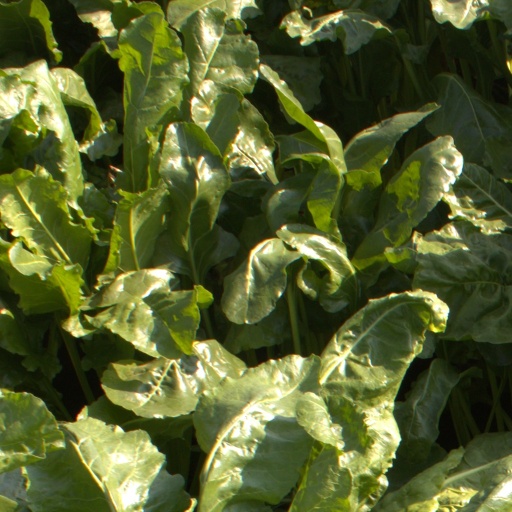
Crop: sugar beet